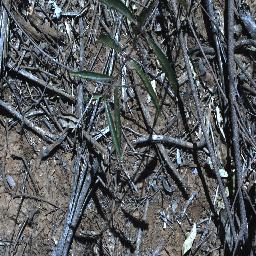
Label: rubber_vine